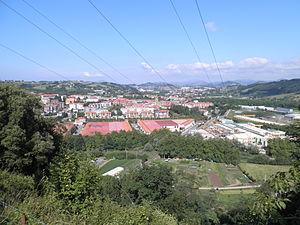
Usurbil en basque ou Usúrbil en espagnol est une commune du Guipuscoa dans la communauté autonome du Pays basque en Espagne.